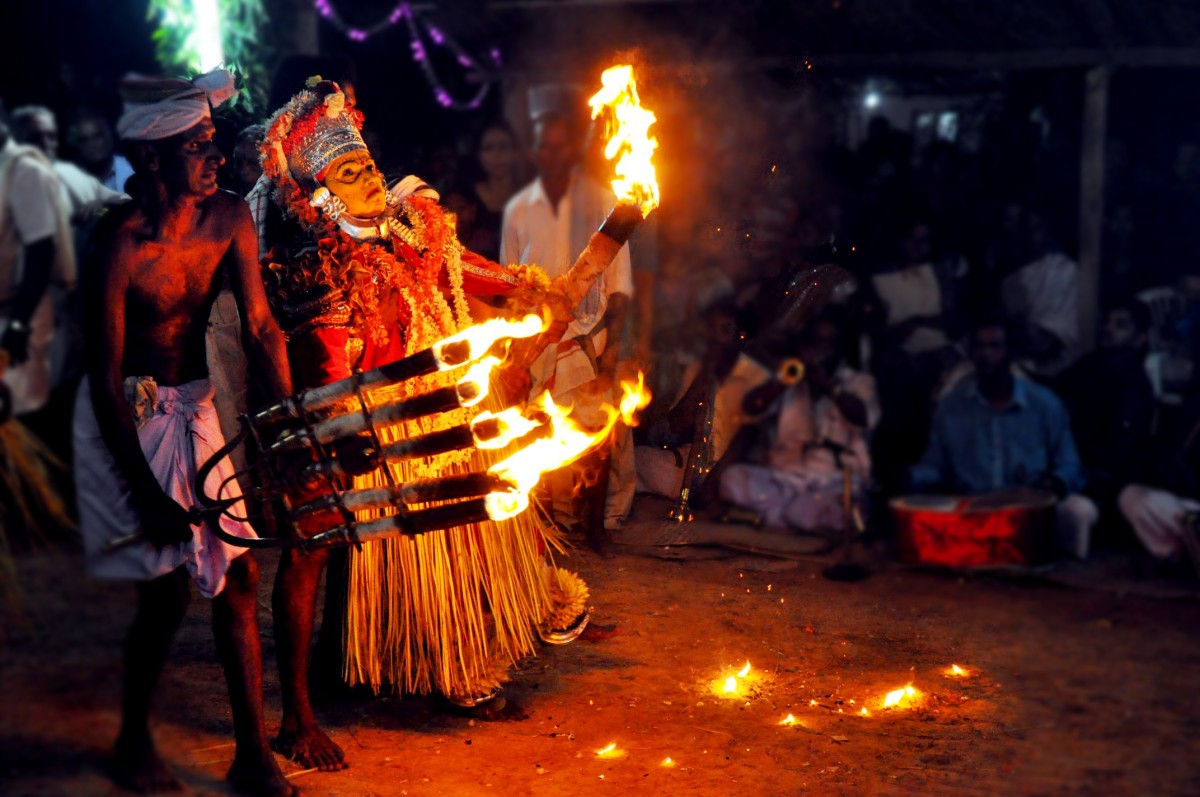
Tags: dance, carnival, campfire, bonfire, performance art